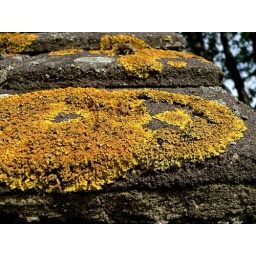
Close up of lichen on the roof of the bus shelter in Newbury Road, Kingsclere